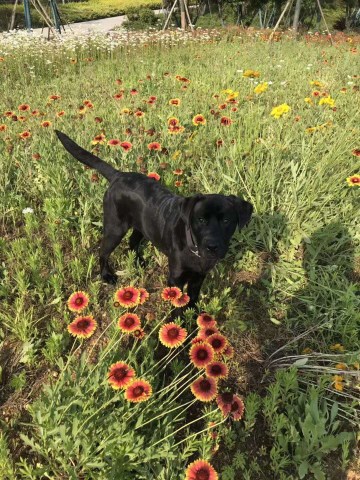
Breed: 3580-n000122-Labrador_retriever